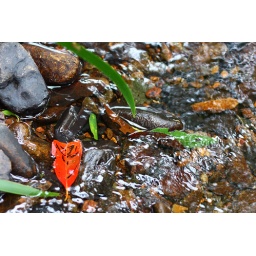
Just thought the red leaf submerged in the flowing water of a stream looked kinda cool...